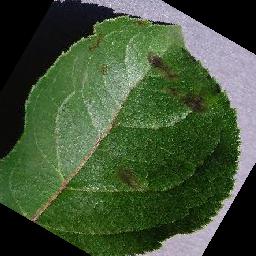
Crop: apple
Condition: scab